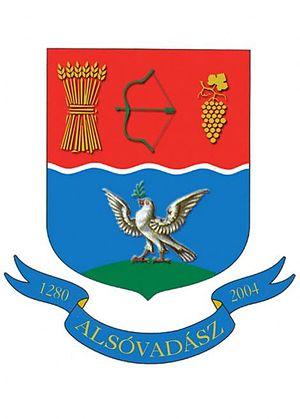
Alsóvadász est un village et une commune du comitat de Borsod-Abaúj-Zemplén en Hongrie.